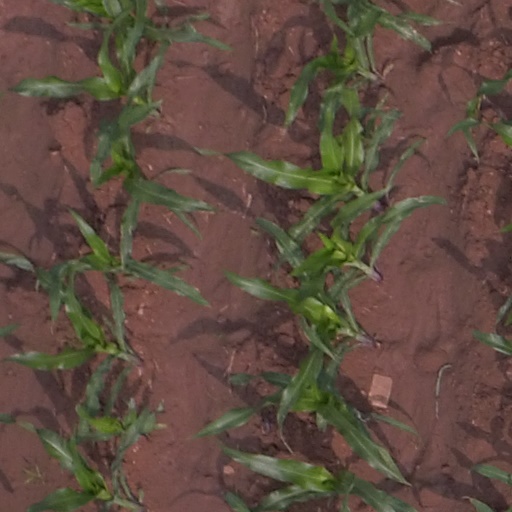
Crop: maize; corn